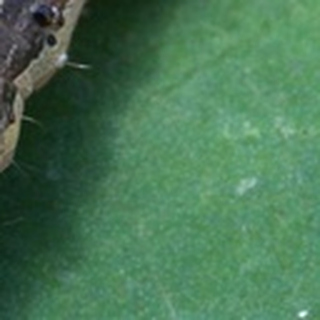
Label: cotton_army_worm